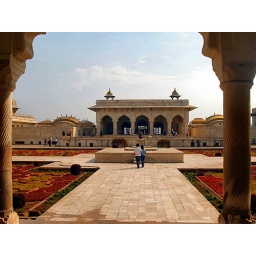
The white marble building inside the courtyard of the Red Fort was an addition by the 5th and last Mongol ruler